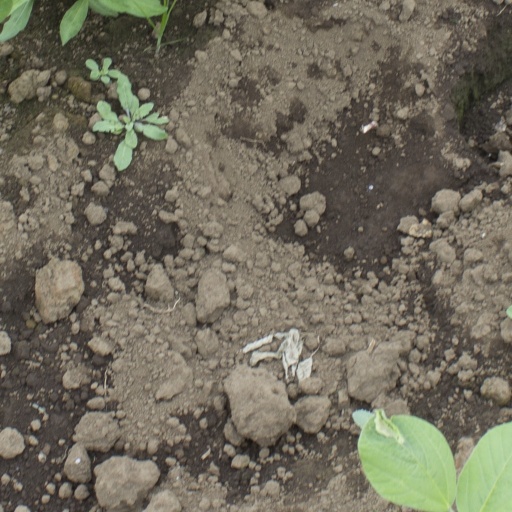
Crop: soybean